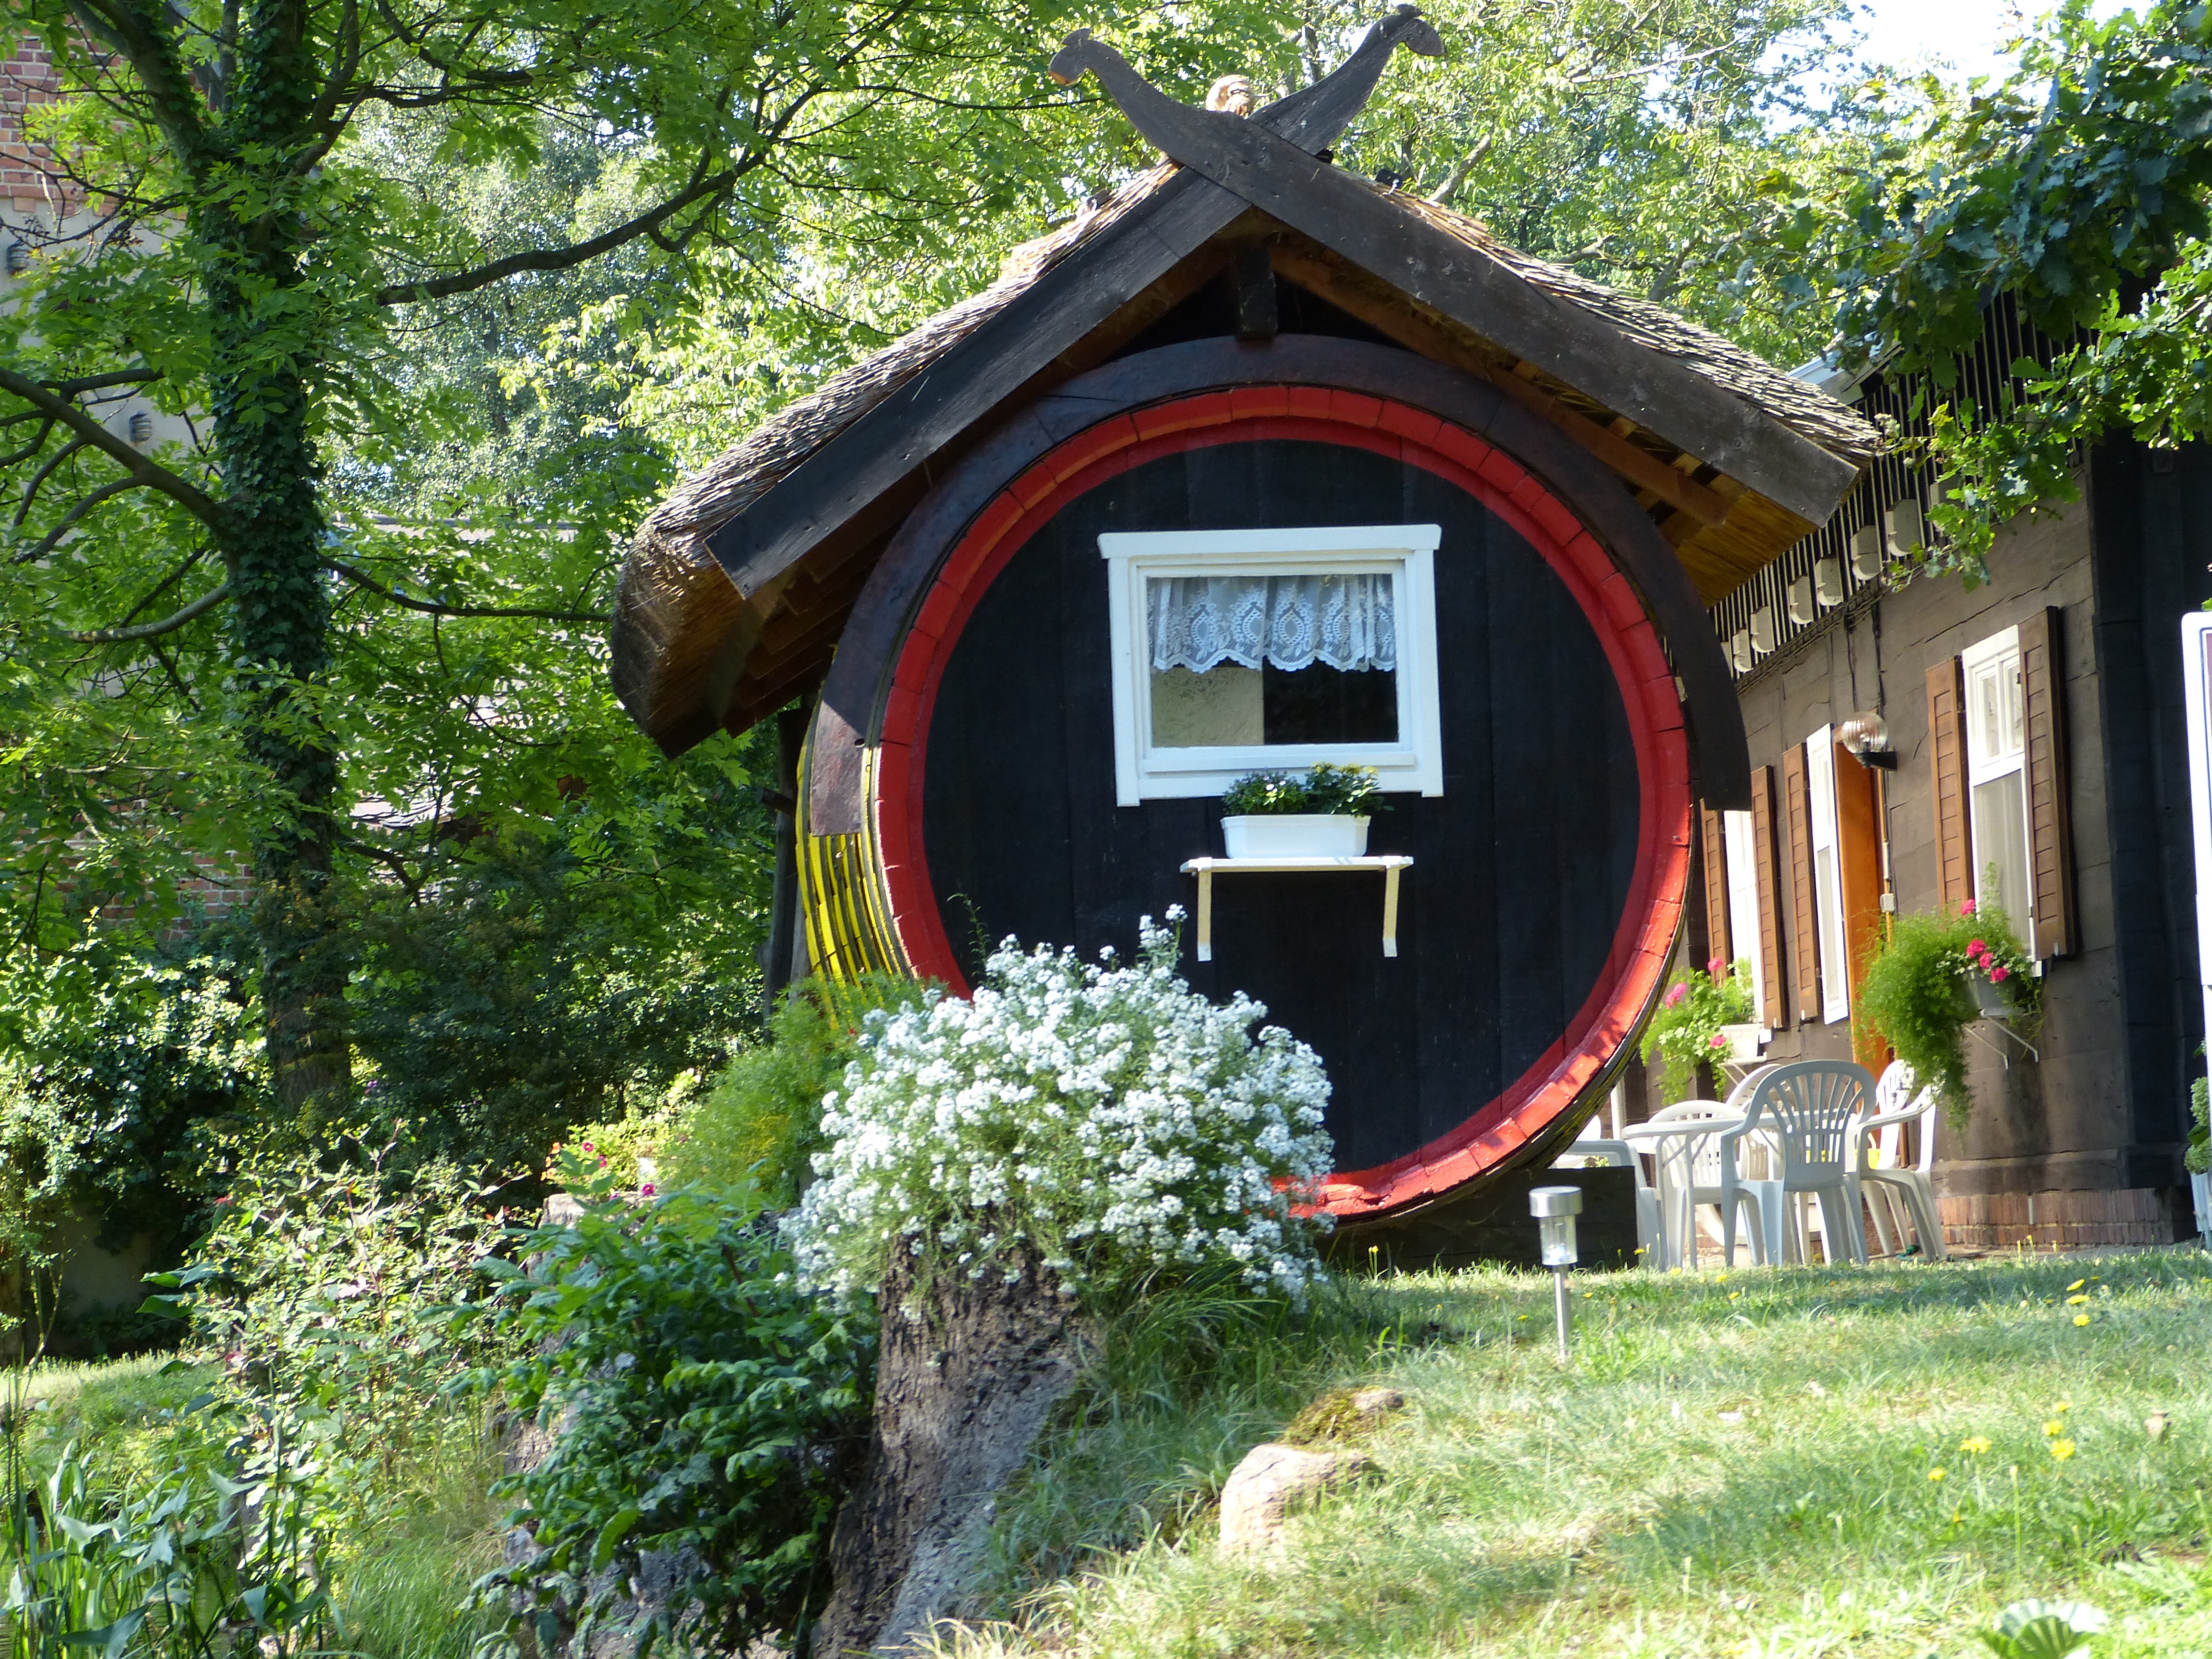
house, building, home, village, cottage, chapel, garden, place of worship, shrine, estate, spreewald, rural area, l bbenau, cucumbers barrel